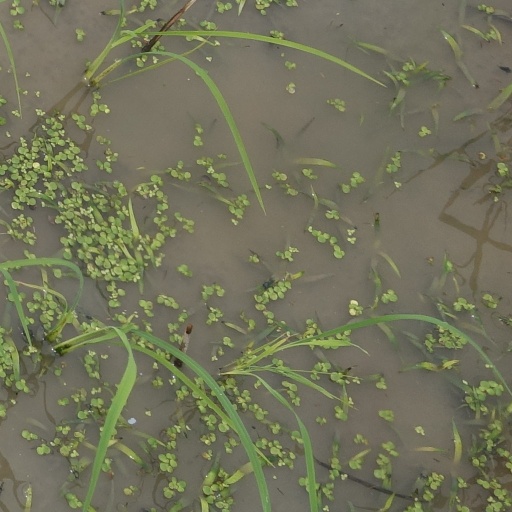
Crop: rice